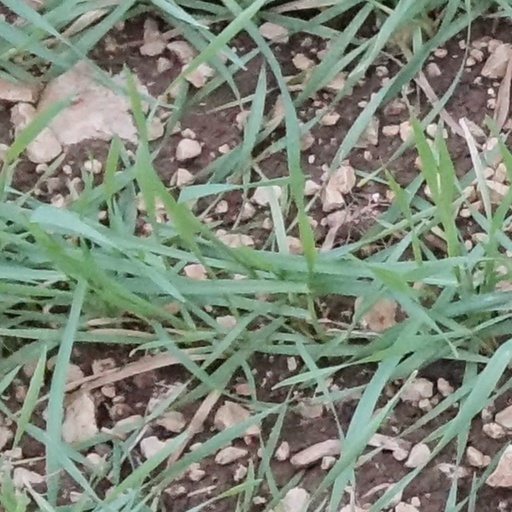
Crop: wheat